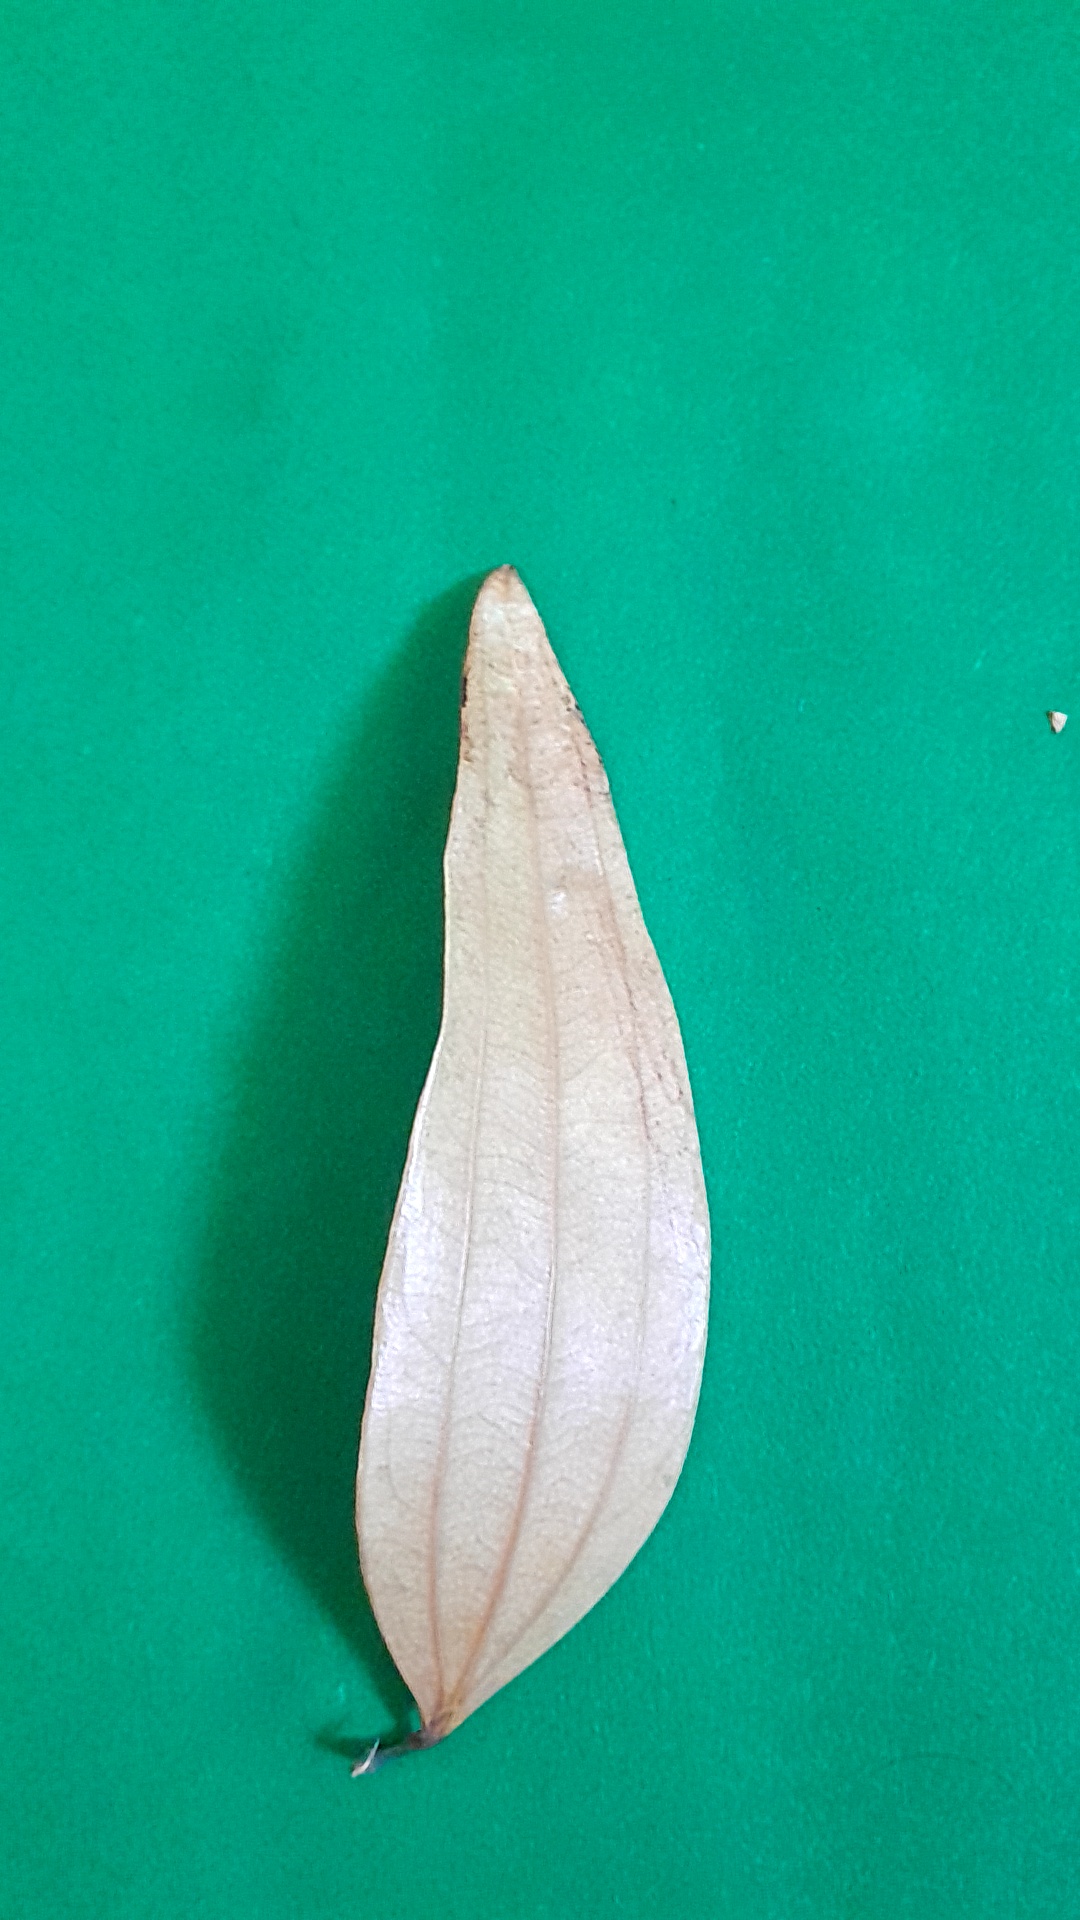
Label: Dry Leaf